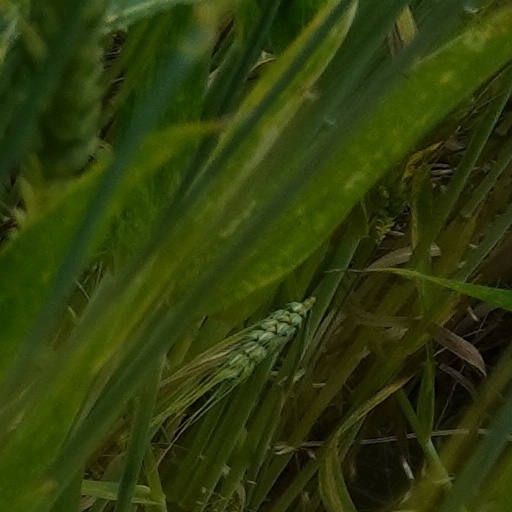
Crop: wheat